Eastleigh Works

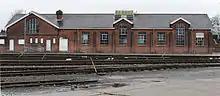
The old canteen shown from inside the works November 2014

Following the merger of the LSWR and other railways in southern England to form the Southern Railway, as part of the Railways Act grouping of 1923, Eastleigh was to become the principal works for the new railway. The new Chief Mechanical Engineer, Richard Maunsell re-organised the works and directed the design and construction of various new classes.